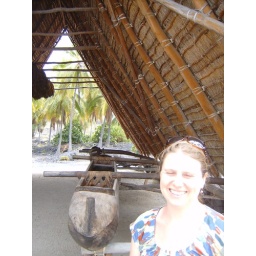
Sarah in the boat house at Pu'uhonua o Honaunau National Historical Park